Adelina Patti

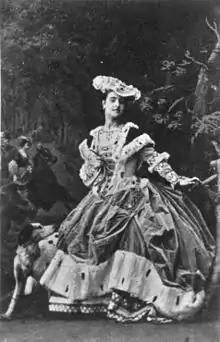
Adelina Patti as Lady Harriet in 'Martha' by Flotow, Camille Silvy

In 1893, Patti created the title role of "Gabriella" in a now-forgotten opera by Emilio Pizzi at its world premiere in Boston. Patti had commissioned Pizzi to write the opera for her.